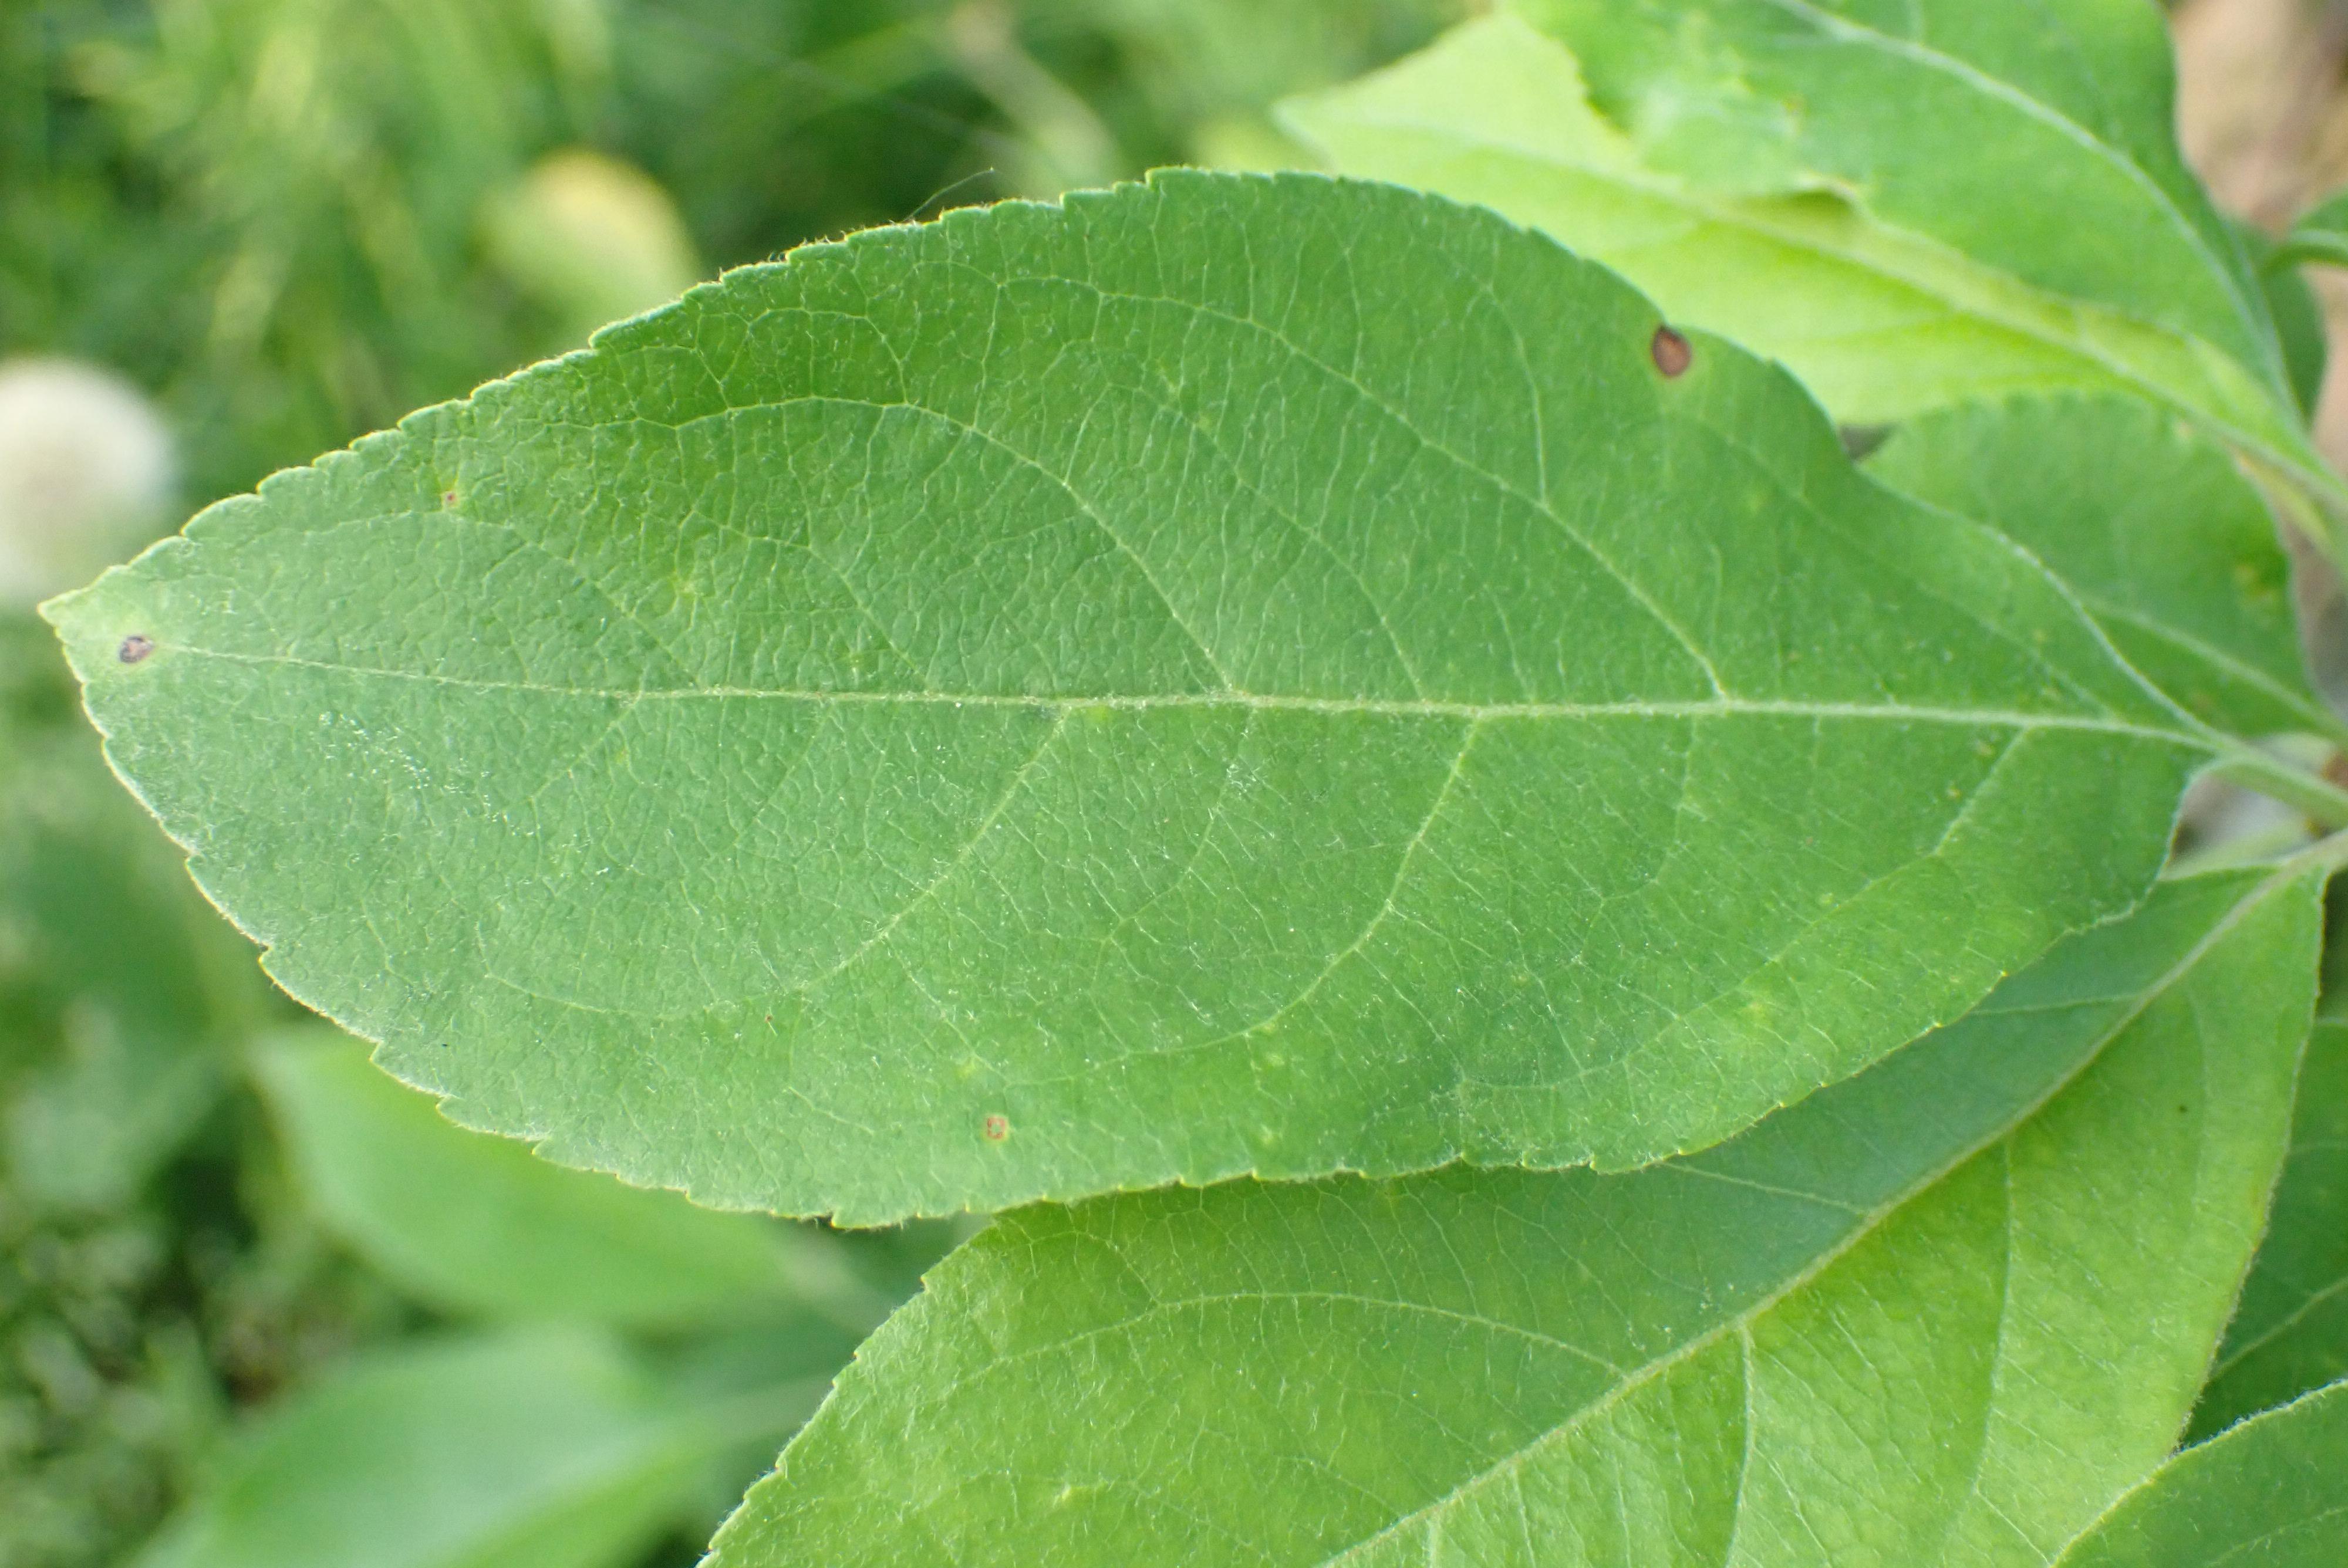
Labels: frog_eye_leaf_spot